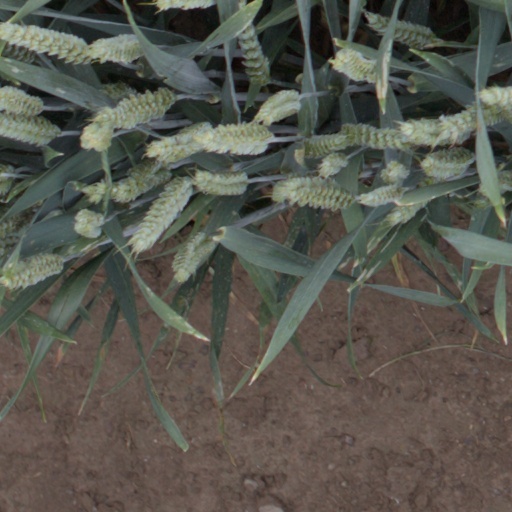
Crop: wheat